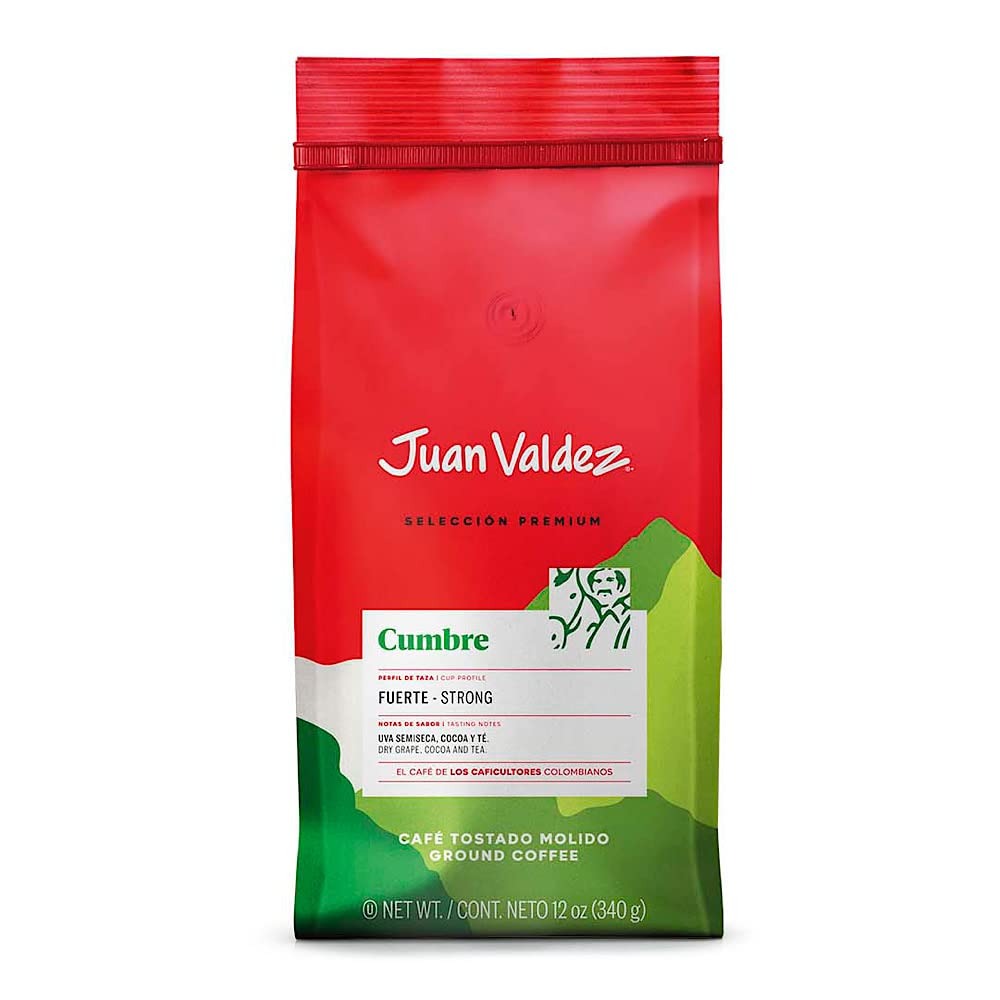
Item Name: Juan Valdez Cumbre Ground Coffee, Dark Roast 12 OZ - Premium Colombian Coffee - Expert blend of Colombian coffees with intense flavors and dry fruits notes
Bullet Point 1: Premium Line, Strong Coffee, Impressive character with herbal and dry fruit notes
Bullet Point 2: Acidity Medium, Body Medium, Fragance Intense
Bullet Point 3: Certified Humane, Rainforrest, Halal, Kosher, BASC, OEA
Product Description: - Brand: Juan Valdez Coffee - Origin: Colombia - Size: 12 oz - Grind: Ground - Caffeine Content: Caffeinated - Roast: Dark - Acidity: Medium - Body: Medium - Flavor Notes: Semi-Dry Grape, Cocoa and Tea - Composition: 100% Arabica Beans - Pairings: Sweet Pastries, Chocolate and Carrot Cakes, Cinnamon Rolls, Cereal, Cookies and Donuts - Brewing Methods: Drip Methods - Best time for consumption: In the morning - Recommended Preparations: Coffee Lemonade, Coffee with Milk or Mocktail An expert blend of Colombian coffees designed to stimulate your senses with intense flavors and dry fruits notes.
Value: 12.0
Unit: Ounce

Price: 15.46